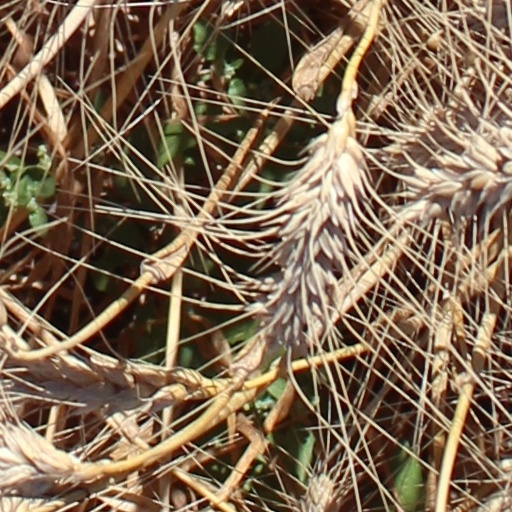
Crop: wheat